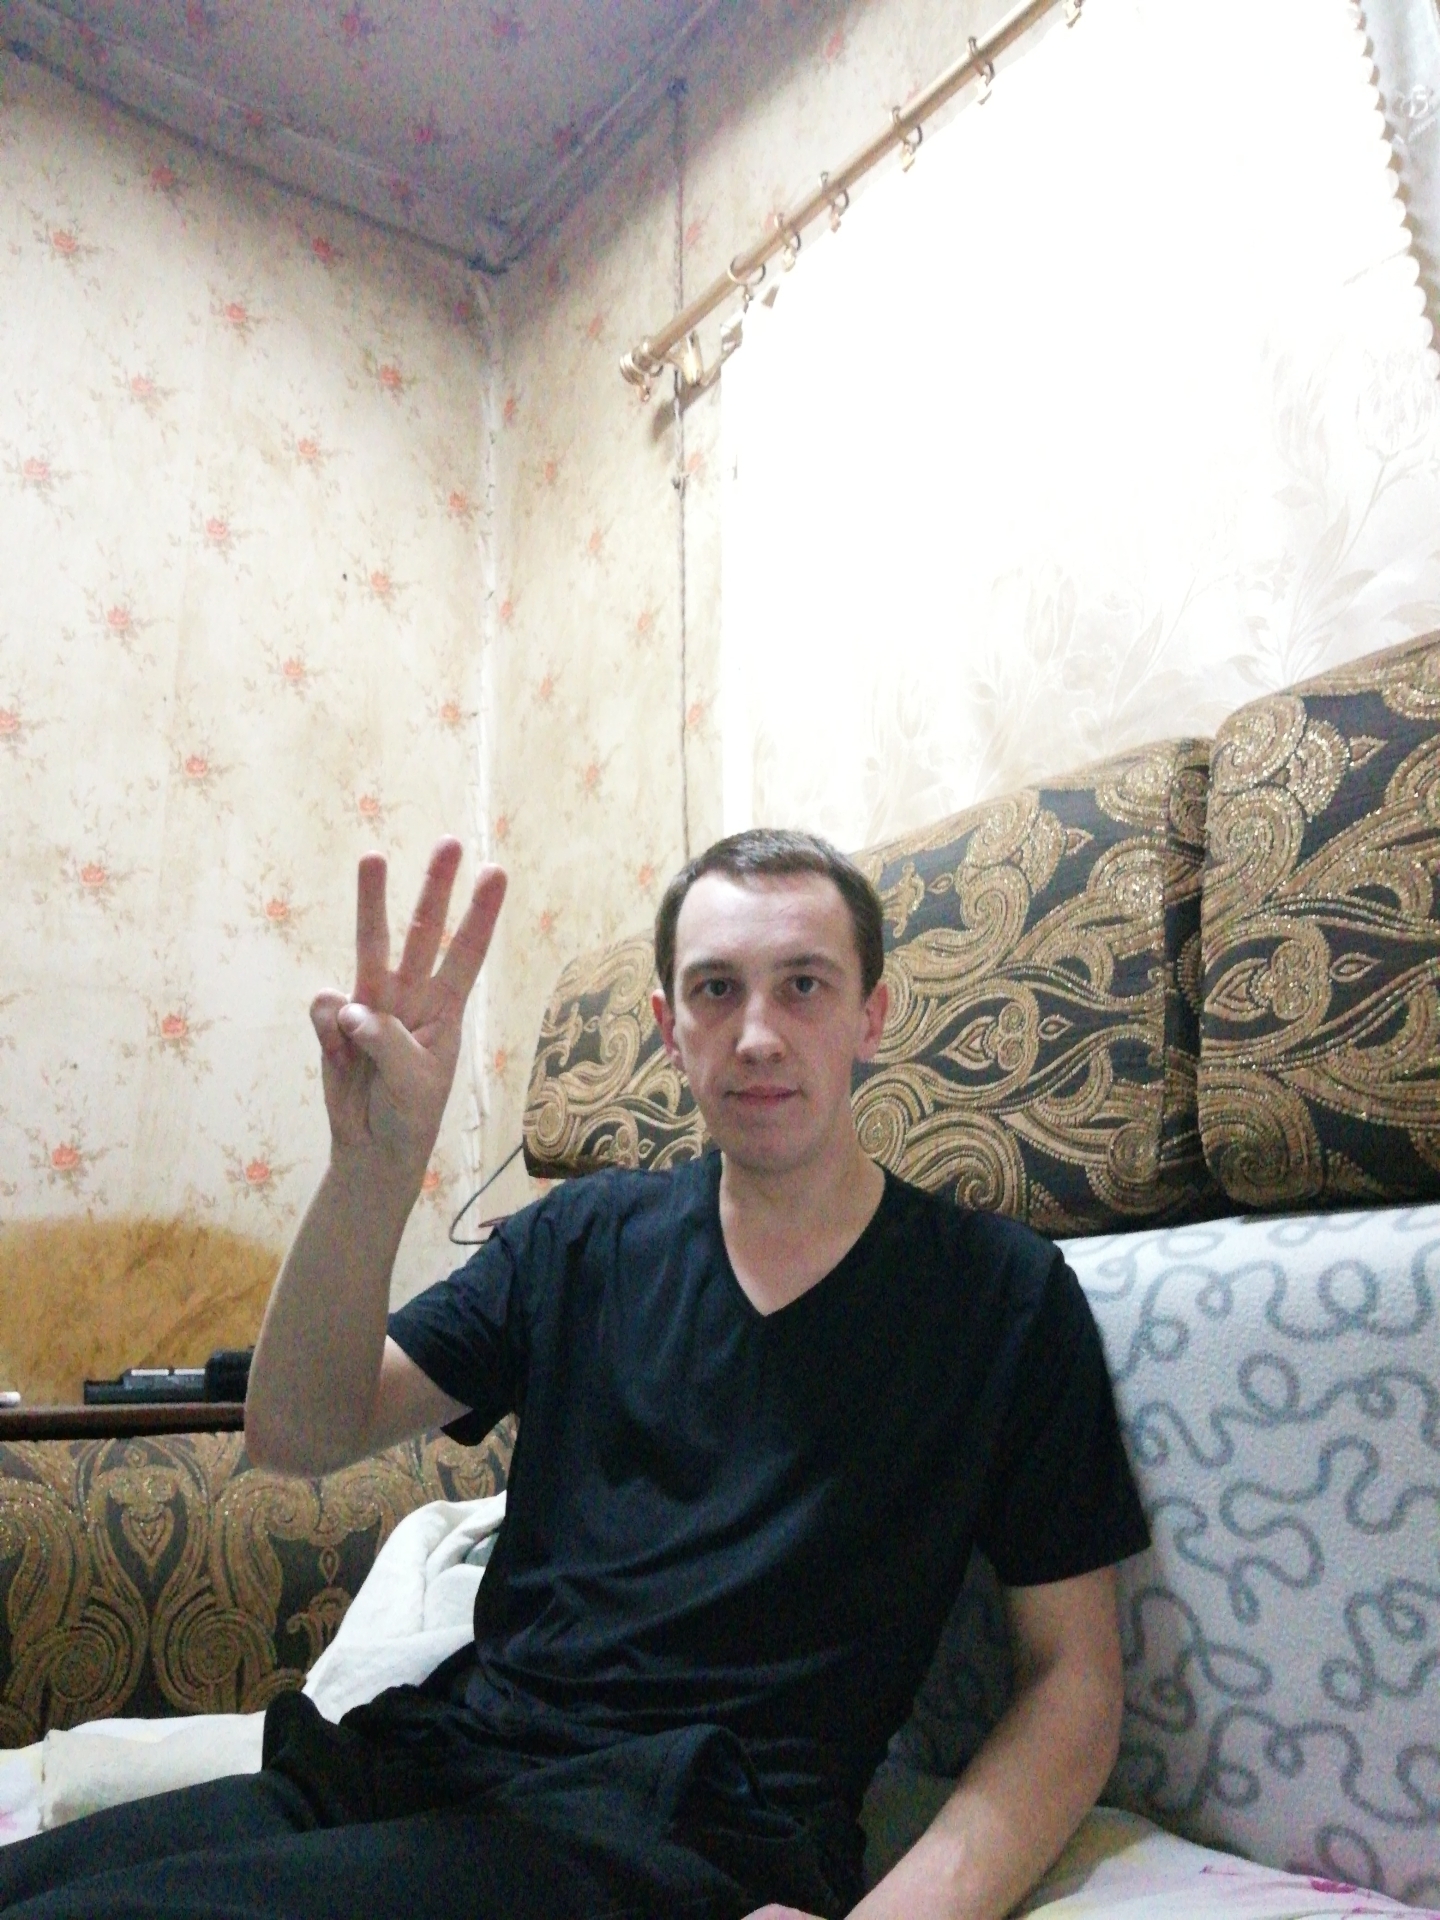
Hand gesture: three